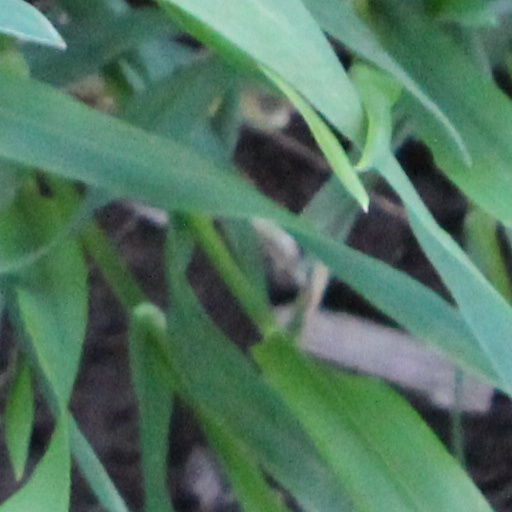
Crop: wheat